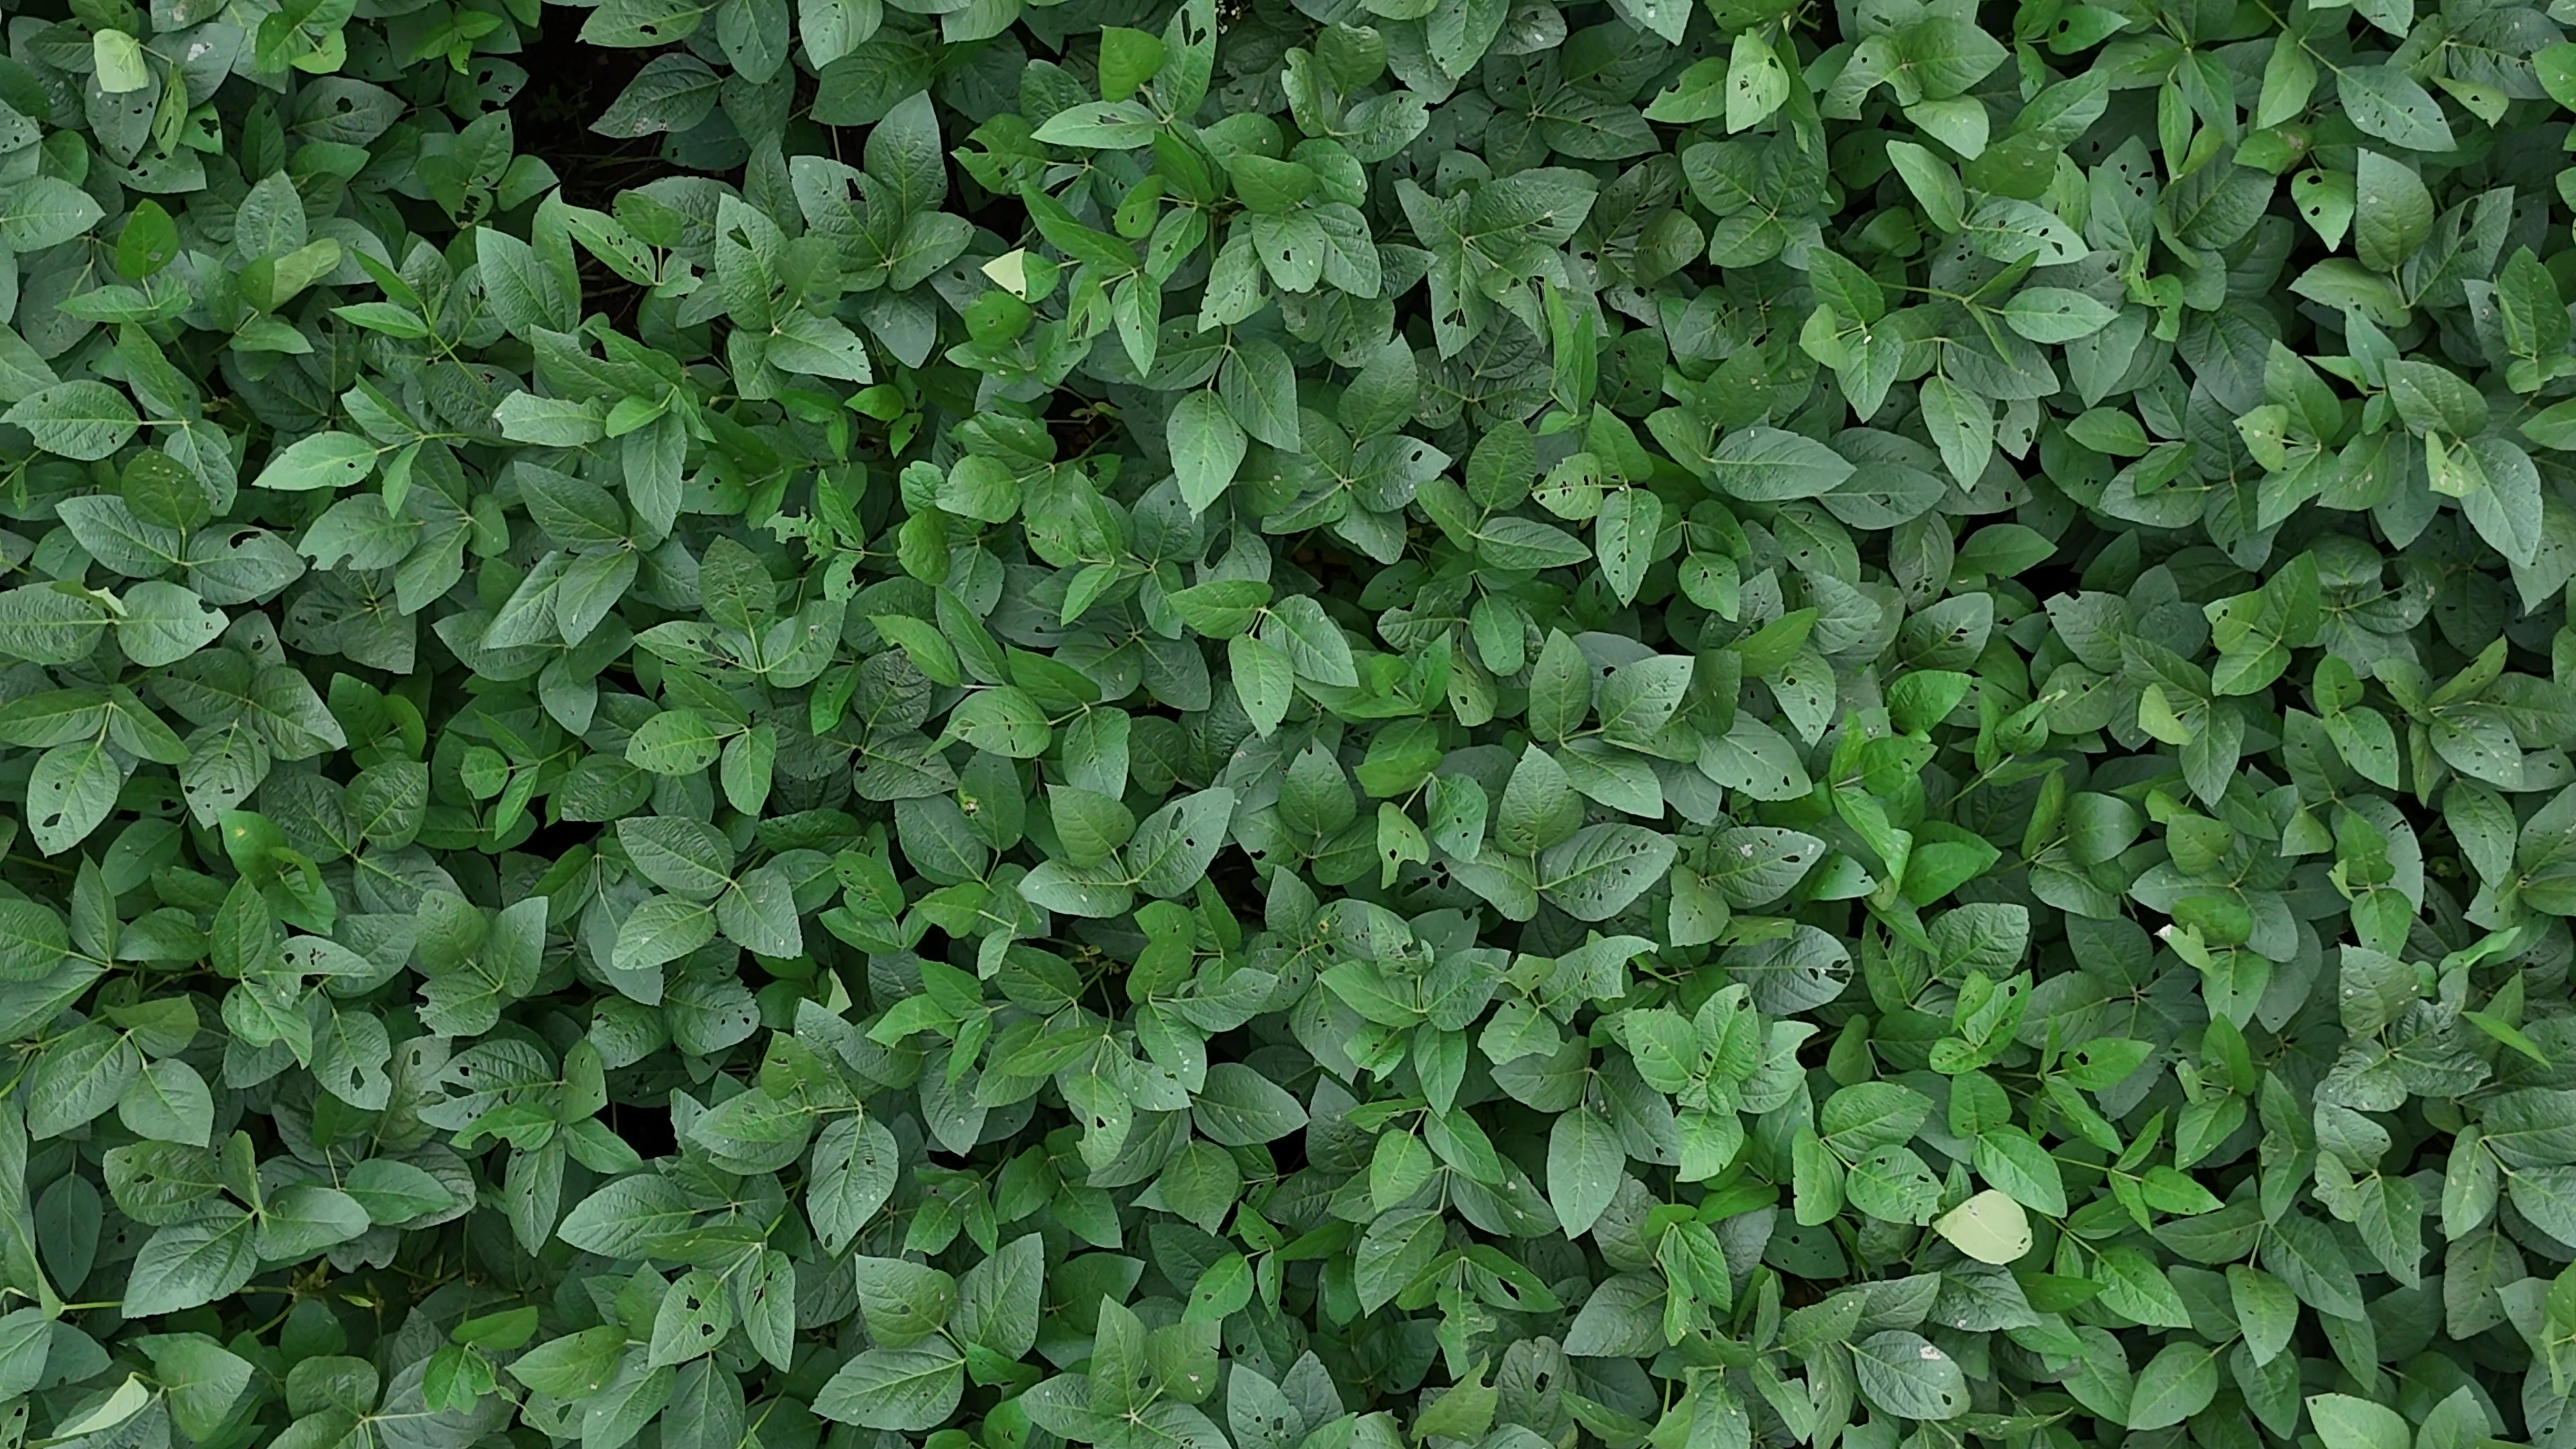
Label: Semilooper_Pest